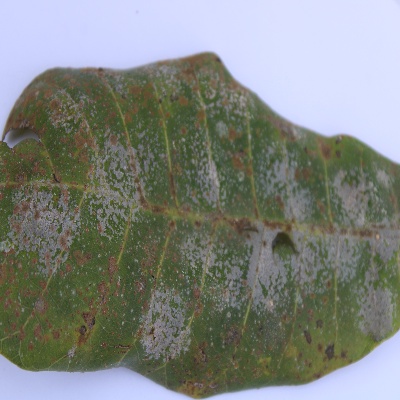
Crop: Cashew
Condition: red rust